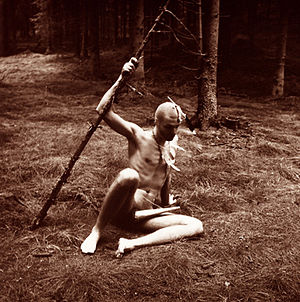
Tune Andersen
Et portræt fra debutserien "Cromagnon" (1987)
Cromagnon
Tune Andersen, født i 1958, er en københavnsk fotograf og billedkunstner.